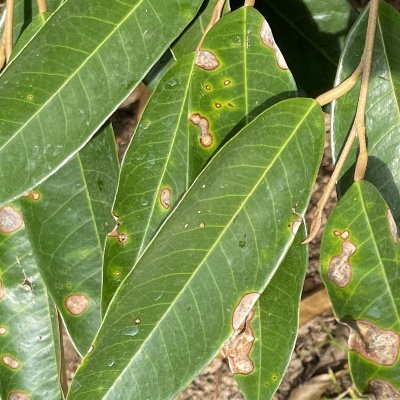
Label: Leaf_Phomopsis